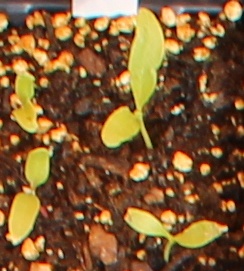
Label: Sugar beet